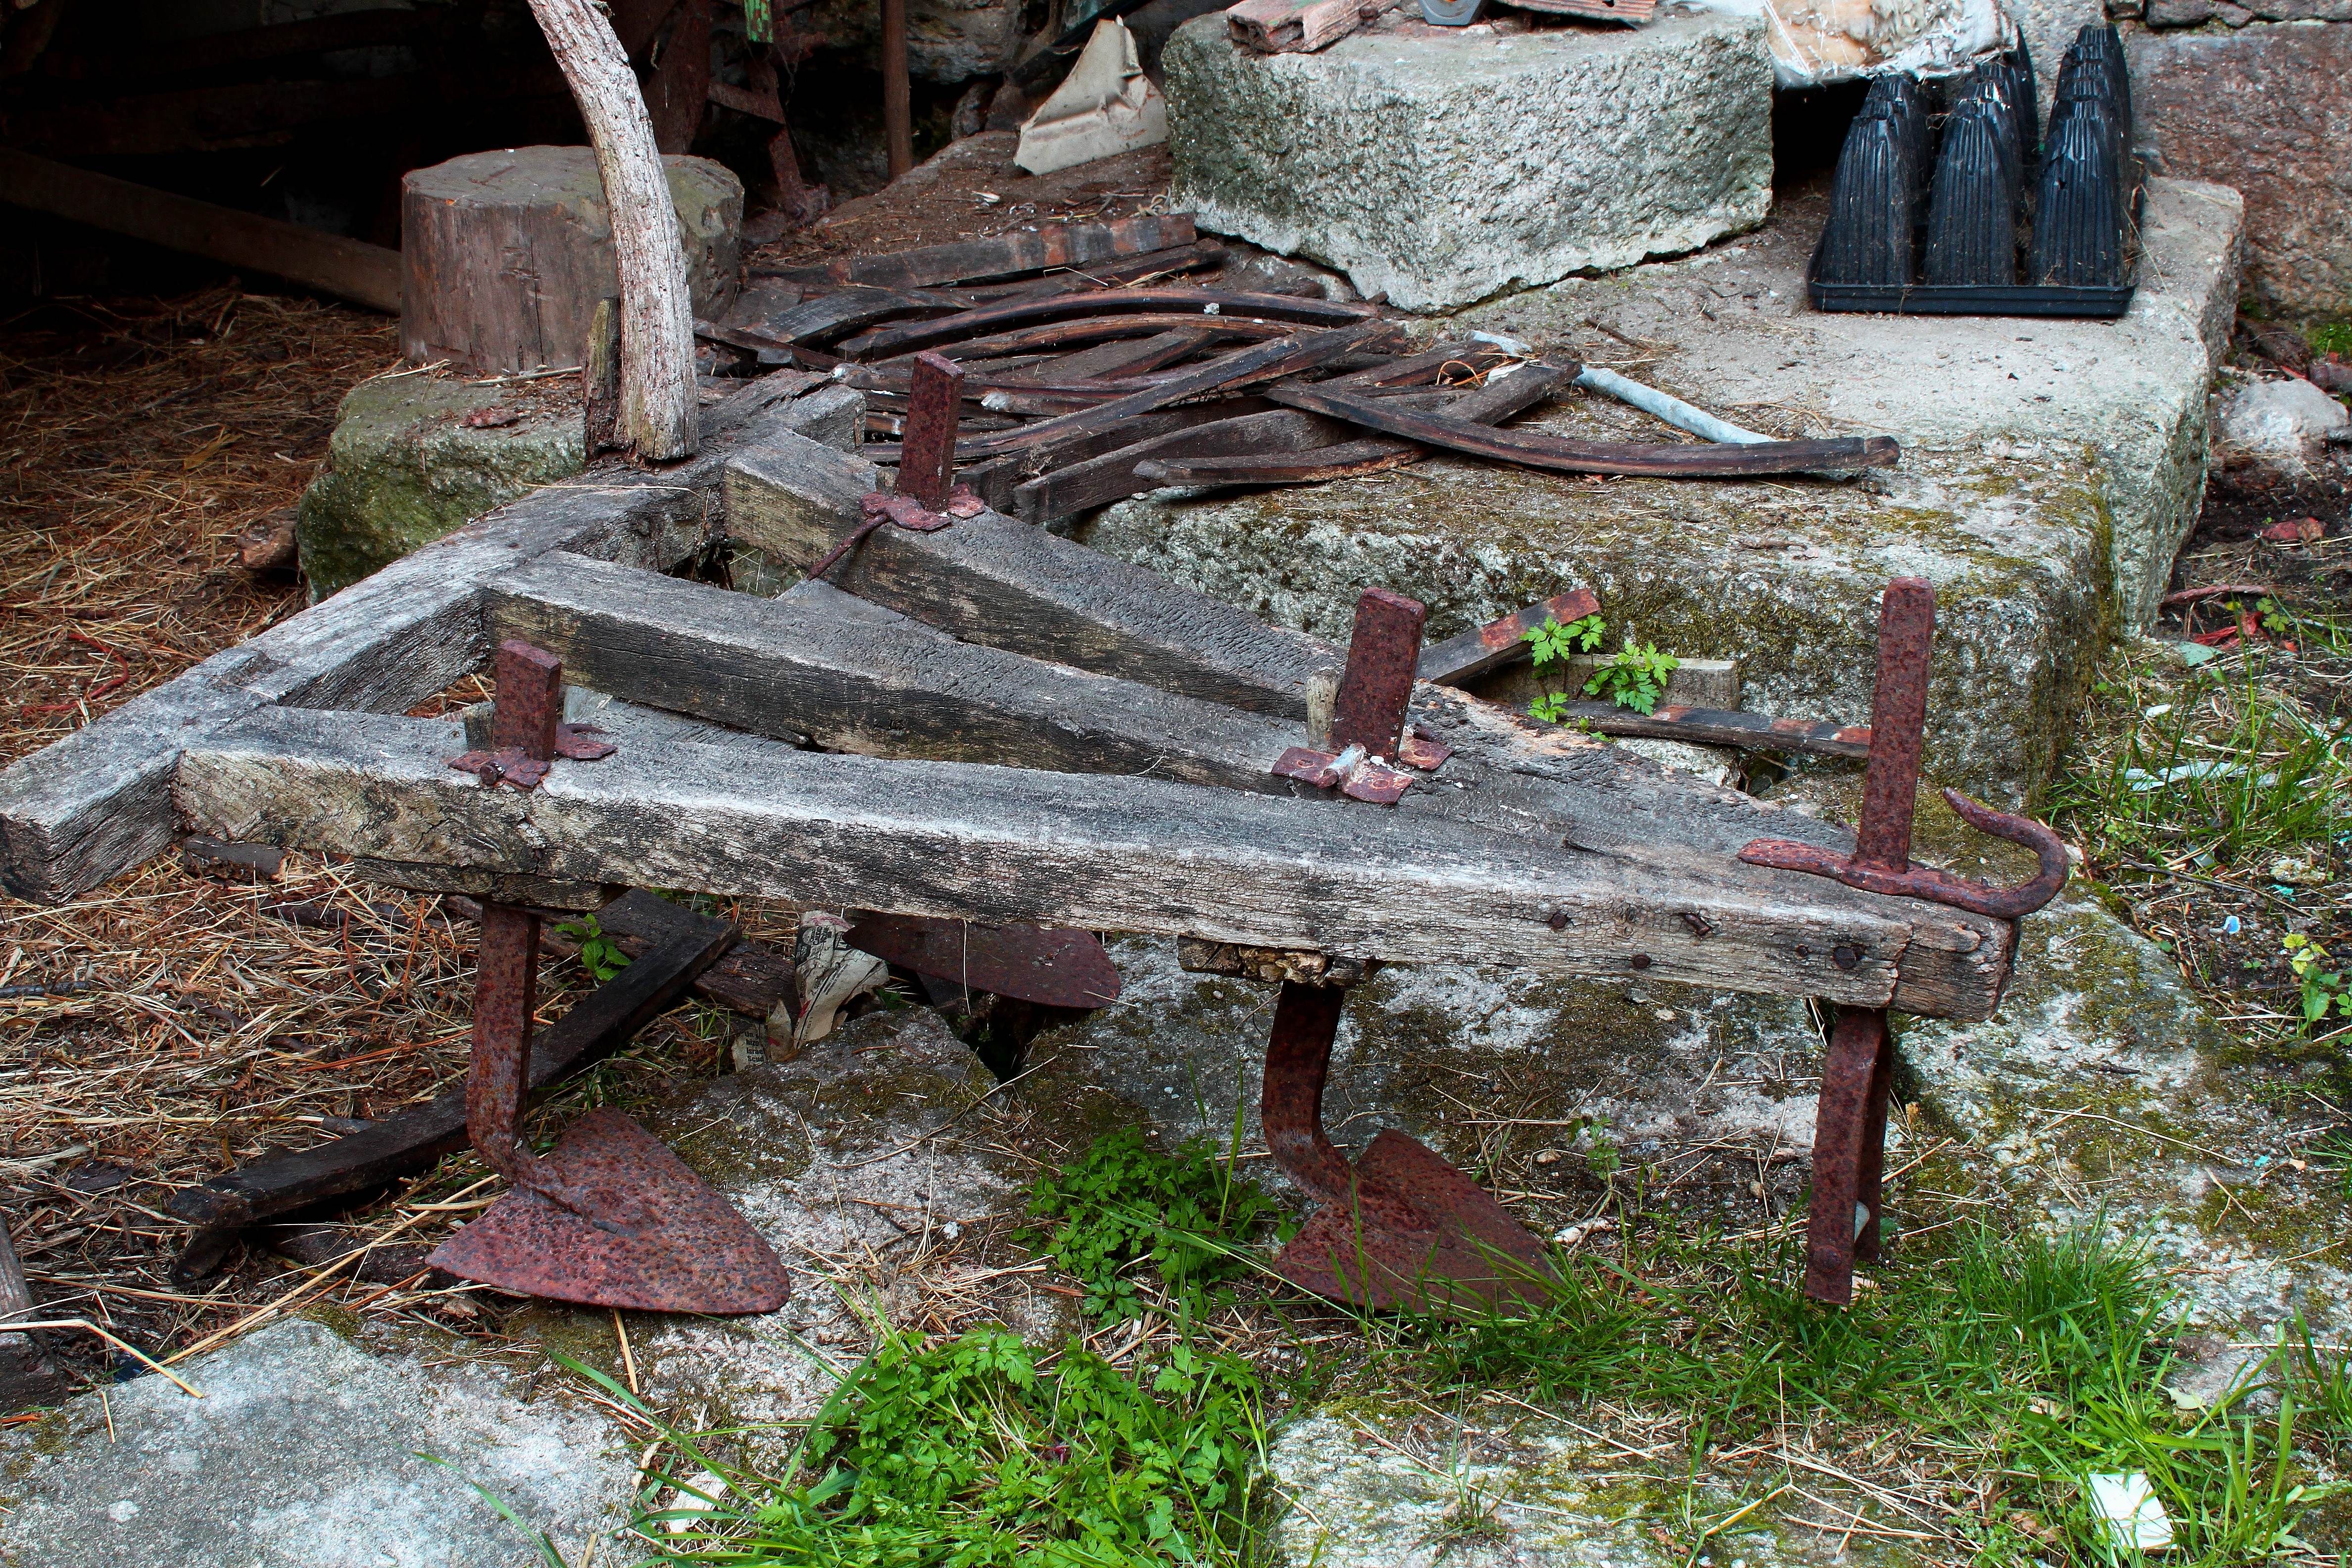
tree, grass, plant, wood, rural, spain, galicia, espana, ggl1, canoneos500d